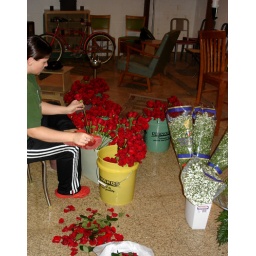
Lindsay pulling the outter petals off of the roses in preparation for using them in table arrangements.